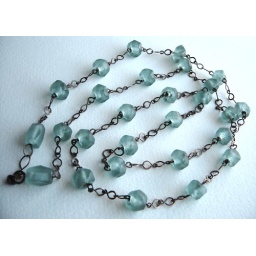
Necklace in bronze with green recycled glass beads and garnet accent beads